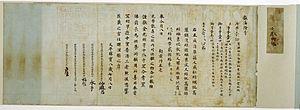
Le terme « trésor national » est utilisé au Japon depuis 1897 pour désigner les biens les plus précieux du patrimoine culturel du Japon,